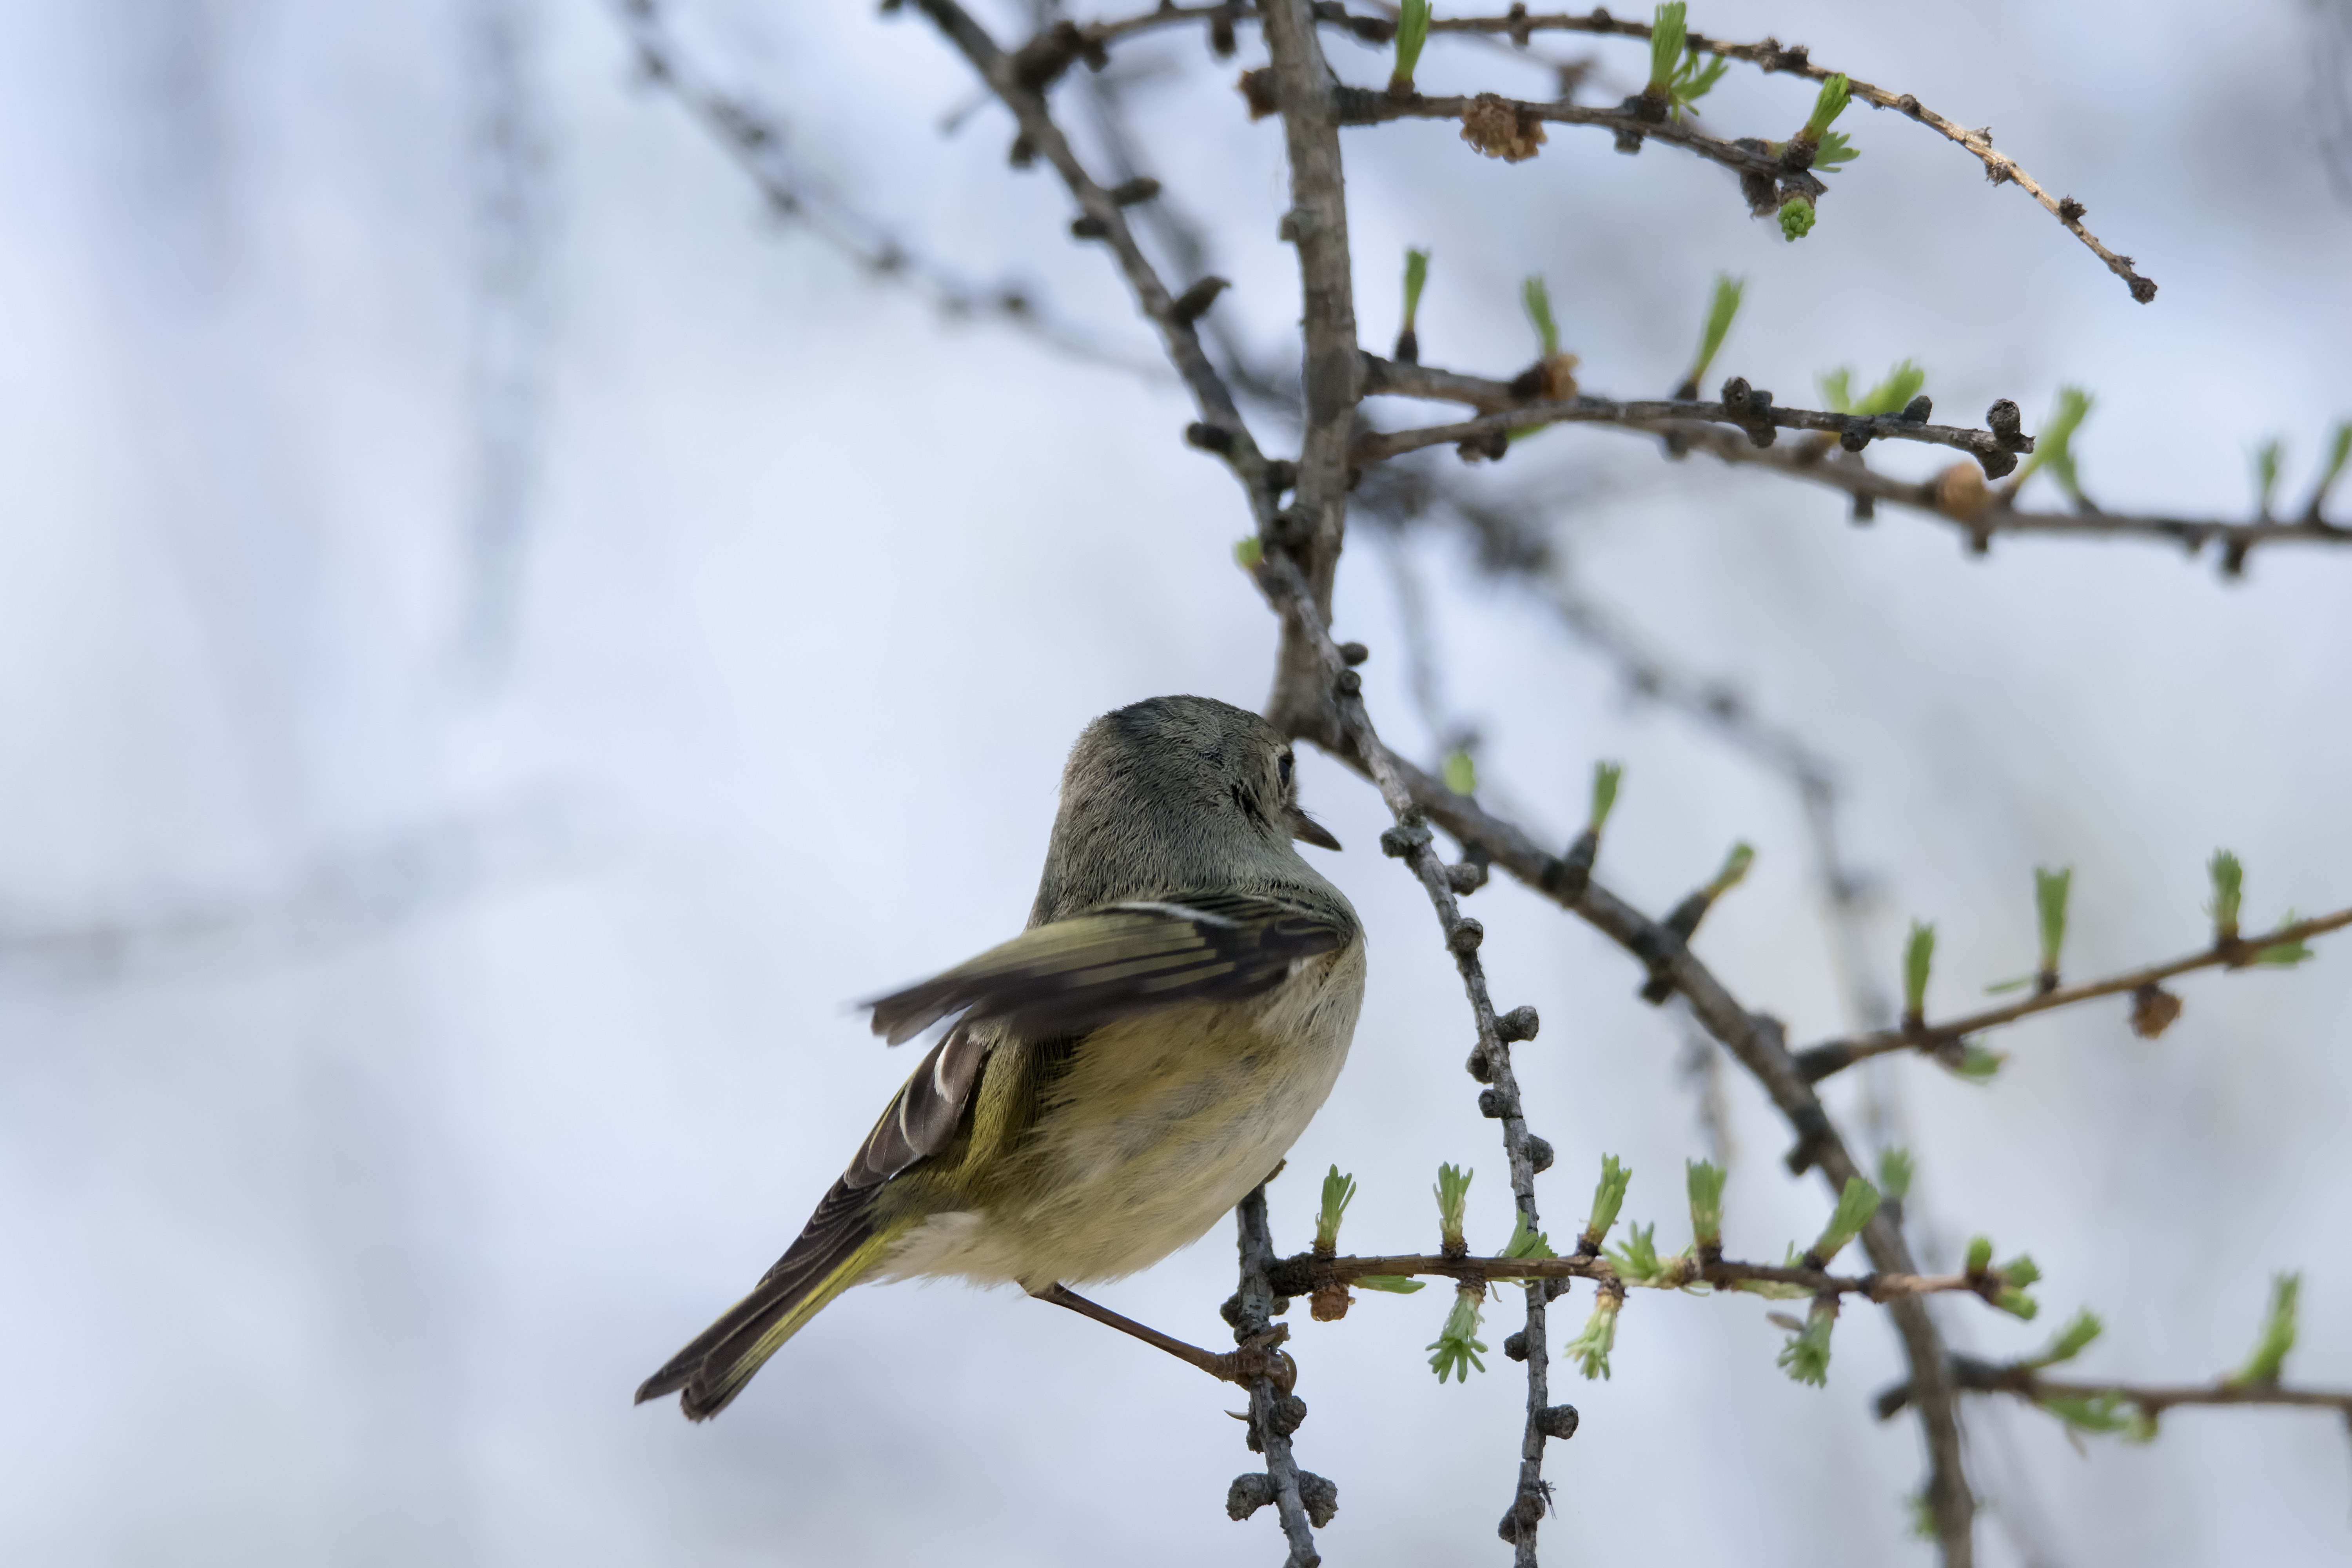
nature, branch, bird, flower, wildlife, fauna, twig, canada, a, vertebrate, sparrow, quebec, finch, sherbrooke, oiseau, roitelet, couronne, rubis, ruby, crowned, kinglet, old world flycatcher, perching bird, emberizidae